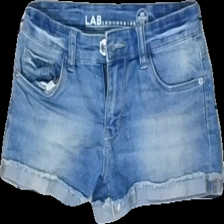
View: front
Type: Shorts
Category: Children
Brand: Not in the list
Brand text on label: Lab industries
Colors: Blue
Material: 100% Cotton
Cut: Regular
Size: 146
Season: All
Trend: Denim
Stains: Major
Damage location: top center
Price range: 50-100
Recommended usage: Recycle